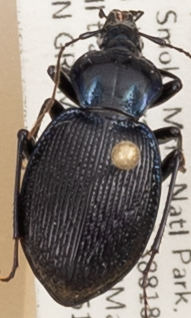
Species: Sphaeroderus stenostomus lecontei
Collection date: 2022-05-10
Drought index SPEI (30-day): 0.24
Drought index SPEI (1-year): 0.32
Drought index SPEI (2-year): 0.9